Taxation in Italy

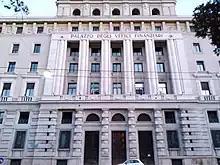
Italian Agency of Revenue building in Genoa

Value added tax or VAT, (in Italian "Imposta sul valore aggiunto", or IVA) is a consumption tax charged at a standard rate of 22 percent, which came in on 1 July 2013 (previously 21 percent).